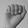
ASL letter: A